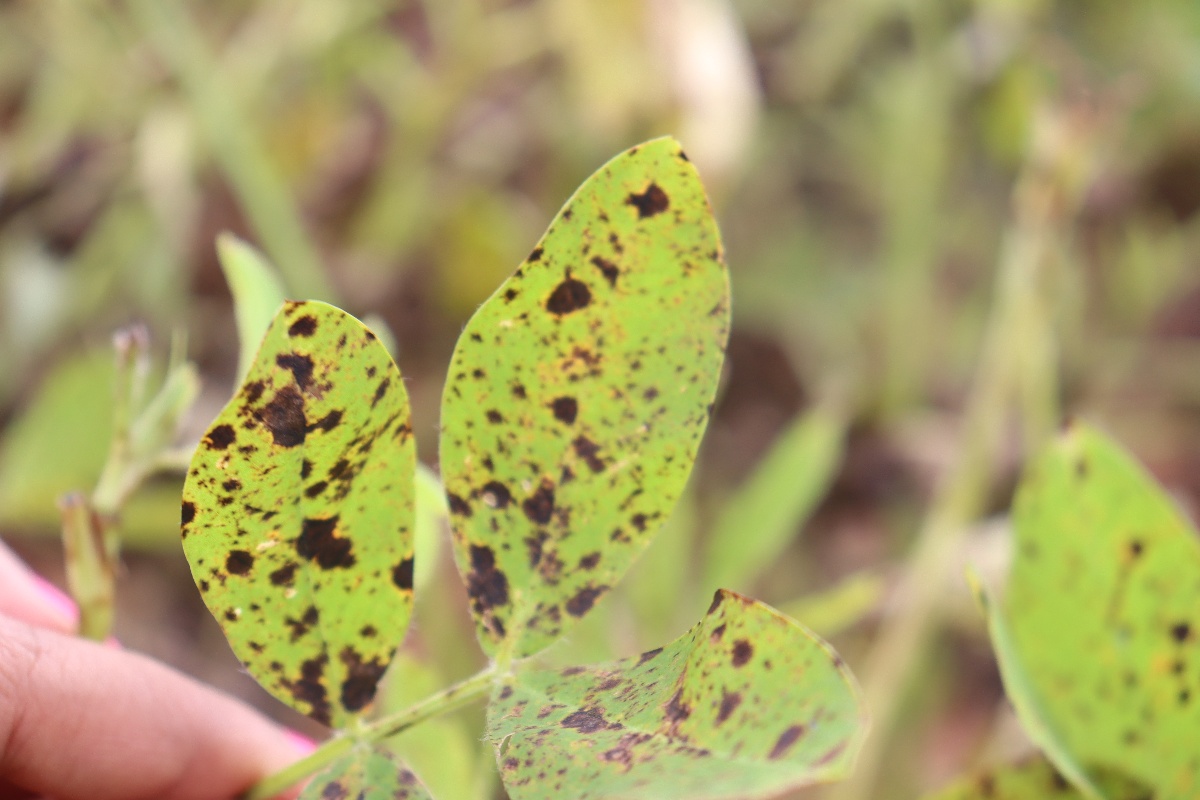
Label: late leaf spot